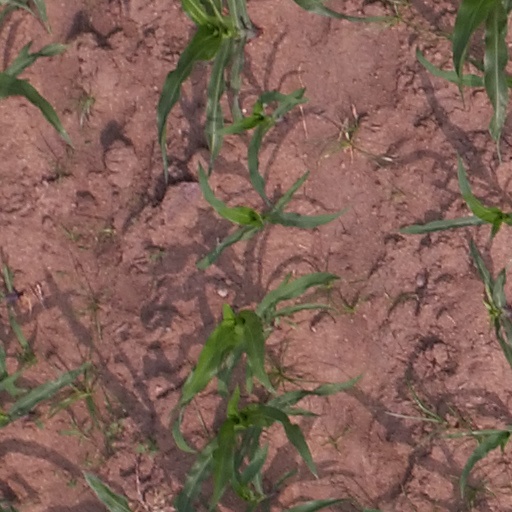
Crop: maize; corn